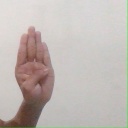
अक्षर: ब